You Carry Me (film)

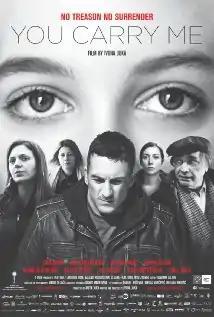
Film poster

You Carry Me is a 2015 internationally co-produced drama film directed by Ivona Juka. The film was selected as the Montenegrin entry for the Best Foreign Language Film at the 88th Academy Awards but it was not nominated.